National Youth Administration Woodstock Resident Work Center

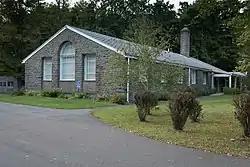
The main building as seen from the driveway

National Youth Administration Woodstock Resident Work Center is a national historic district located at Woodstock in Ulster County, New York. The district includes seven contributing buildings and three contributing structures. It includes three shop buildings, four shed buildings, a ca. 1900 barn, and a decorative flagpole base. It was built in 1939 by the National Youth Administration and operated until 1942 as a facility devoted to training youths in the industrial arts. The camp is currently used by the Woodstock School of Art.